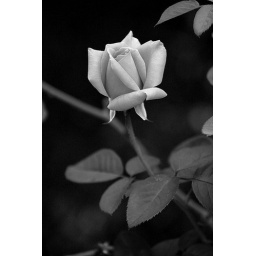
Pink rose in black and white